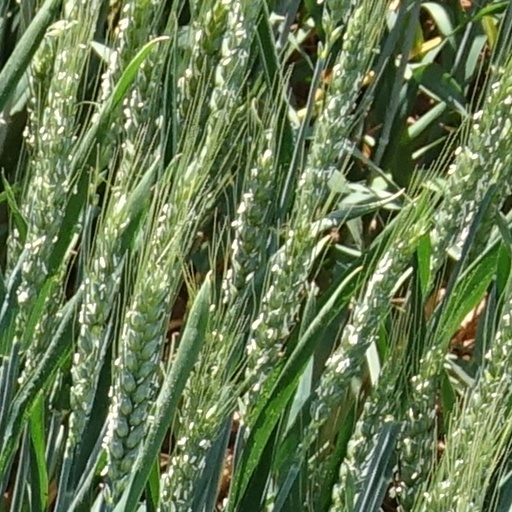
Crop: wheat